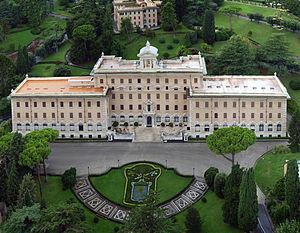
Palais du Gouvernement. Cité du Vatican.العربية: قصر المحافظة. دولة الفاتيكان.עברית: ארמון של הנפה. מדינת הוותיקן.中文（繁體）‎: 宮省。梵蒂岡城國。
Le palais du Gouvernorat du Vatican est le siège du Gouvernorat du Vatican, c'est-à-dire du pouvoir exécutif qui gère l'État de la Cité du Vatican, de la Commission pontificale pour l'État de la Cité du Vatican, dépositaire du pouvoir législatif ainsi que de la Poste vaticane.